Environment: real
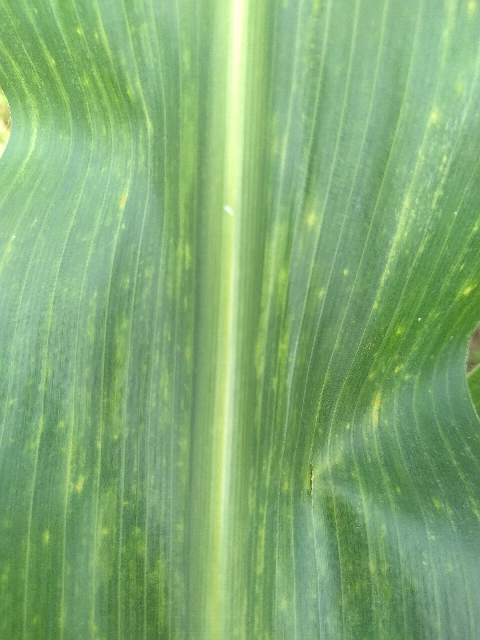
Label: lethal_necrosis